Rubaiyat Hossain

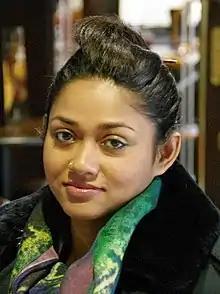
Hossain in 2016

Rubaiyat Hossain is a Bangladeshi film director, writer, and producer. She made the films "Meherjaan" (2011), "Under Construction" (2015) and "Made in Bangladesh" (2019). In 2023, she became the second female director to win a Bangladesh National Film Award for Best Director, for "Made in Bangladesh". Made in Bangladesh was listed in Criterion Collection's hidden-gems of the 2010s. Hossain has started working on her fourth feature film, "Difficult Bride". Hossain is also the founder of Sultana's Dream, a funding and mentorship grant to empower, promote and support the next generation of women filmmakers and storytellers in Bangladesh.